Jimmy McNulty (footballer)

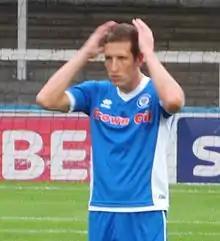
McNulty playing for Rochdale in 2015

Jimmy McNulty (born 13 February 1985) is a player manager who plays as a centre back for, and is manager of, club Rochdale.